Caroline Evers-Swindell

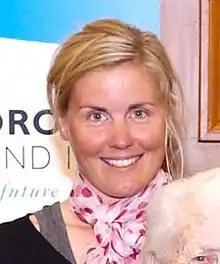
Evers-Swindell in 2009

Caroline Frances Meyer (born 10 October 1978), better known under her maiden name Caroline Evers-Swindell, is a New Zealand former rower. She competed in the double sculls with her identical twin sister Georgina Evers-Swindell. In November 2005 she and her sister were named "Rowing Female Crew of the Year" by the International Rowing Federation (FISA), and in 2016 they became the first New Zealanders to be awarded the federation's highest award, the Thomas Keller Medal.